Skidoo (film)

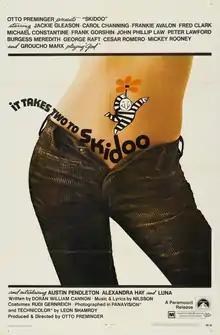
Theatrical release poster

Skidoo is a 1968 American comedy film directed by Otto Preminger, starring Jackie Gleason, Carol Channing, Frankie Avalon, Fred Clark (who died on December 5, two weeks before the film's release), Michael Constantine, Frank Gorshin, John Phillip Law, Peter Lawford, Burgess Meredith, George Raft, Cesar Romero, Mickey Rooney, and Groucho Marx playing a top mobster named "God". It was written by Doran William Cannon and released by Paramount Pictures on December 19, 1968. The screenplay satirizes late-1960s counterculture lifestyle and its creature comforts, technology, anti-technology, hippies, free love and then-topical use of the drug LSD.